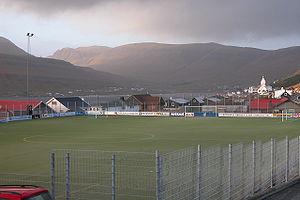
Suðuroy, littéralement l'« île du Sud », est l'île la plus méridionale des îles Féroé.